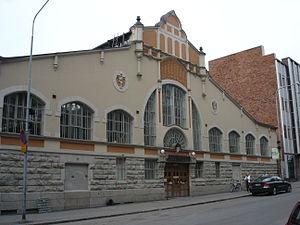
La rue Hallituskatu est une rue du centre de Tampere en Finlande.
La Halle du marché de Tampere est une halle située dans le quartier de Nalkala à Tampere en Finlande.
Tampere est une ville de Pirkanmaa, dans le Sud-Ouest de la Finlande. Avec 230 834 habitants intra-muros, et plus de 320 000 en comptant les municipalités attenantes, elle est la seconde agglomération de Finlande après celle d'Helsinki. Elle est également la plus grande ville non-littorale des pays nordiques. C'est aussi la ville finlandaise la plus peuplée en dehors de la région du Grand Helsinki et un important centre urbain, économique et culturel pour le centre du pays.